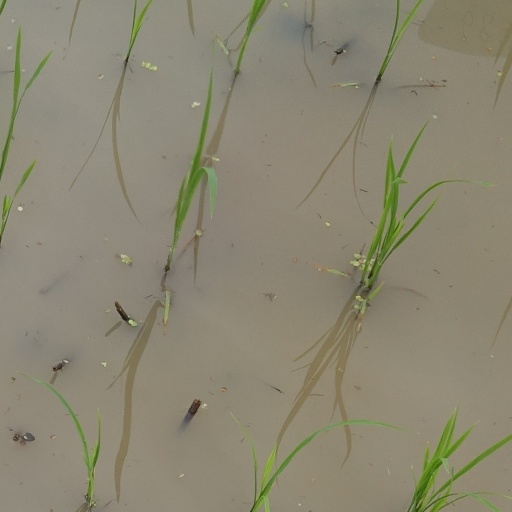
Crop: rice